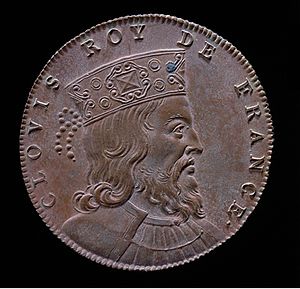
Klodevig 1.
Senere mønt med portræt af Klodevig 1.
Klodevig 1. var frankisk konge og tilhørte merovingernes slægt. Han var søn af Childerik 1., som han fulgte som konge for de ”saliske” franker i 481. I en serie krige udvidede Klodevig sit rige til at omfatte de nordlige og vestlige dele af nutidens Frankrig, og han anses af mange for at være Frankrigs grundlægger. Klodevig blev omvendt til katolicismen, hvad der fik stor betydning for etableringen af den kristne tro i Europa.